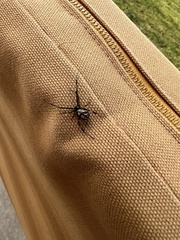
Species: Lactrodectus_hesperus